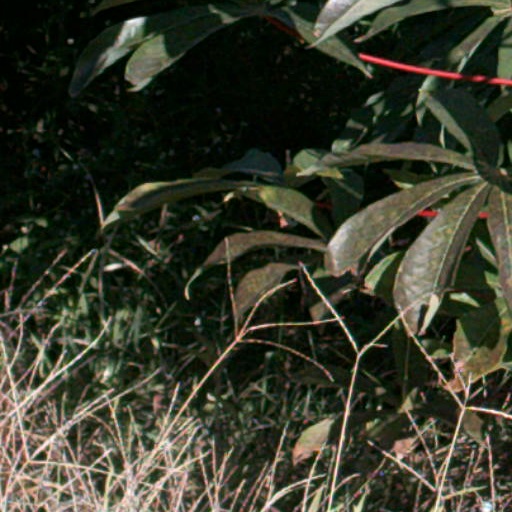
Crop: cassava